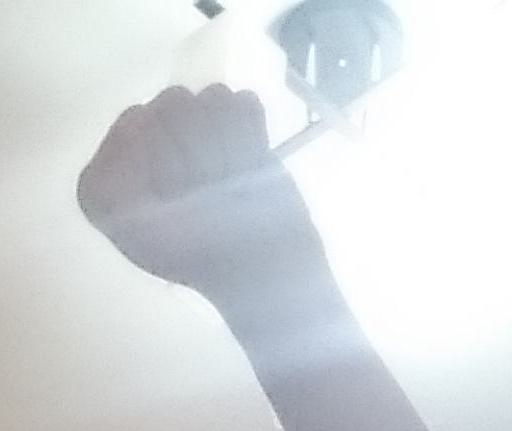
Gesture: fist